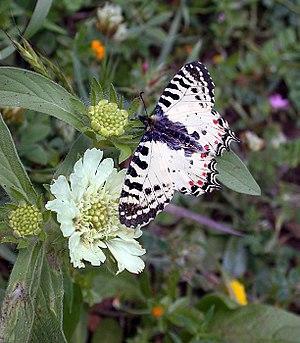
Allancastria est un genre de lépidoptères de la famille des Papilionidae et de la sous-famille des Parnassiinae.
La Thaïs balkanique ou Thaïs de Cérisy est une espèce de lépidoptères de la famille des Papilionidae et de la sous-famille des Parnassiinae.